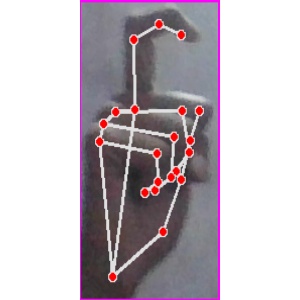
अक्षर: ट